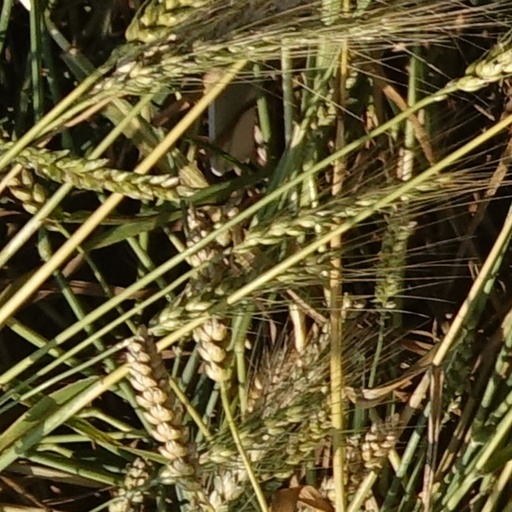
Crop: wheat